Joe Tinker

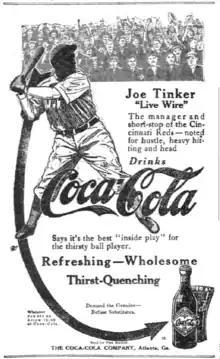
Joe Tinker in a Coca-Cola ad from 1913

Murphy named Evers the new manager of the Cubs for the 1913 season. Tinker did not want to play for Evers and met with Murphy and Evers to discuss his transfer to the Reds. Murphy was unhappy with Tinker's high salary demands, which led him to agree to trade Tinker to the Cincinnati Reds in December 1912. The Reds received Tinker, Harry Chapman and Grover Lowdermilk in exchange for Red Corriden, Bert Humphries, Pete Knisely, Mike Mitchell, and Art Phelan. He signed a contract for an undisclosed salary.